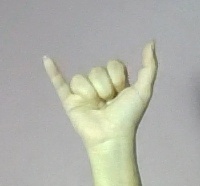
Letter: ya